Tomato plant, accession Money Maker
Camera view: horizontal (90 deg, fisheye); turntable rotation: 330 degrees
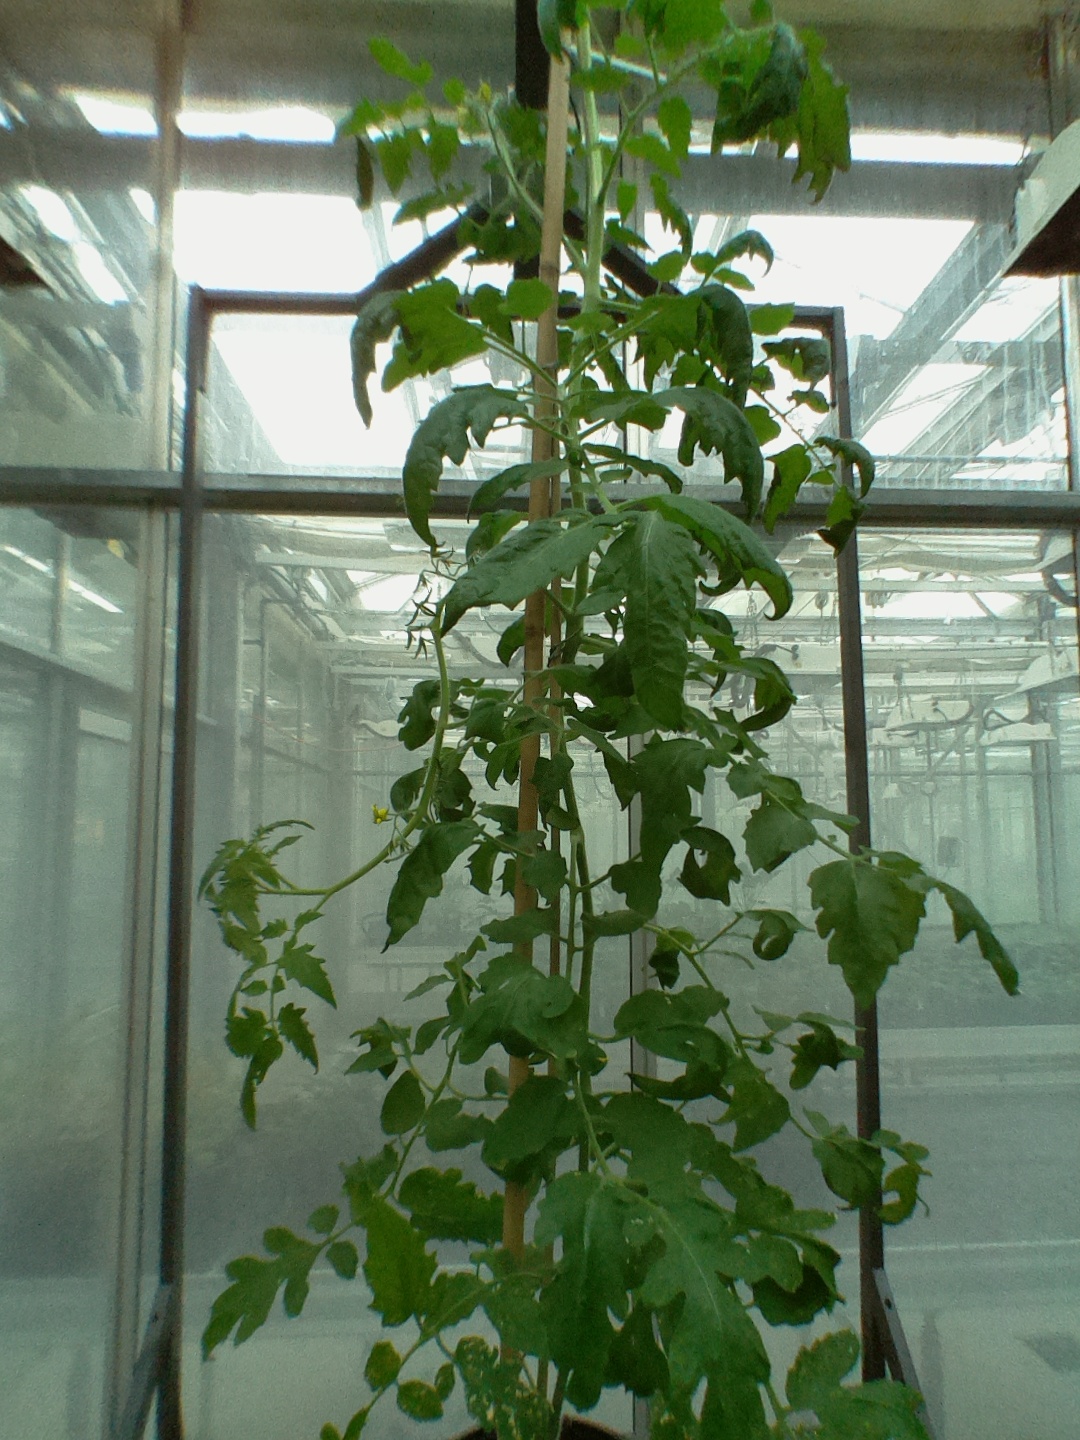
BBCH growth stage 65: Full flowering, 50%-60% of flowers open, first petals falling